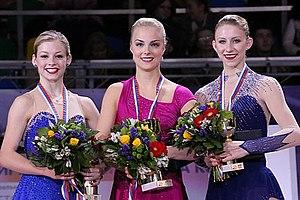
La Coupe de Russie est une compétition internationale de patinage artistique qui se déroule en Russie au cours de l'automne. Elle accueille des patineurs amateurs de niveau senior dans quatre catégories: simple messieurs, simple dames, couple artistique et danse sur glace.